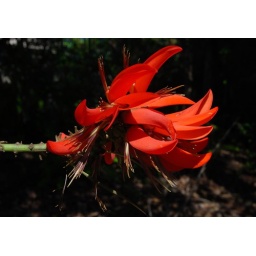
this red flower blooming beside the Margate water tower